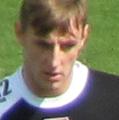
Age: 24